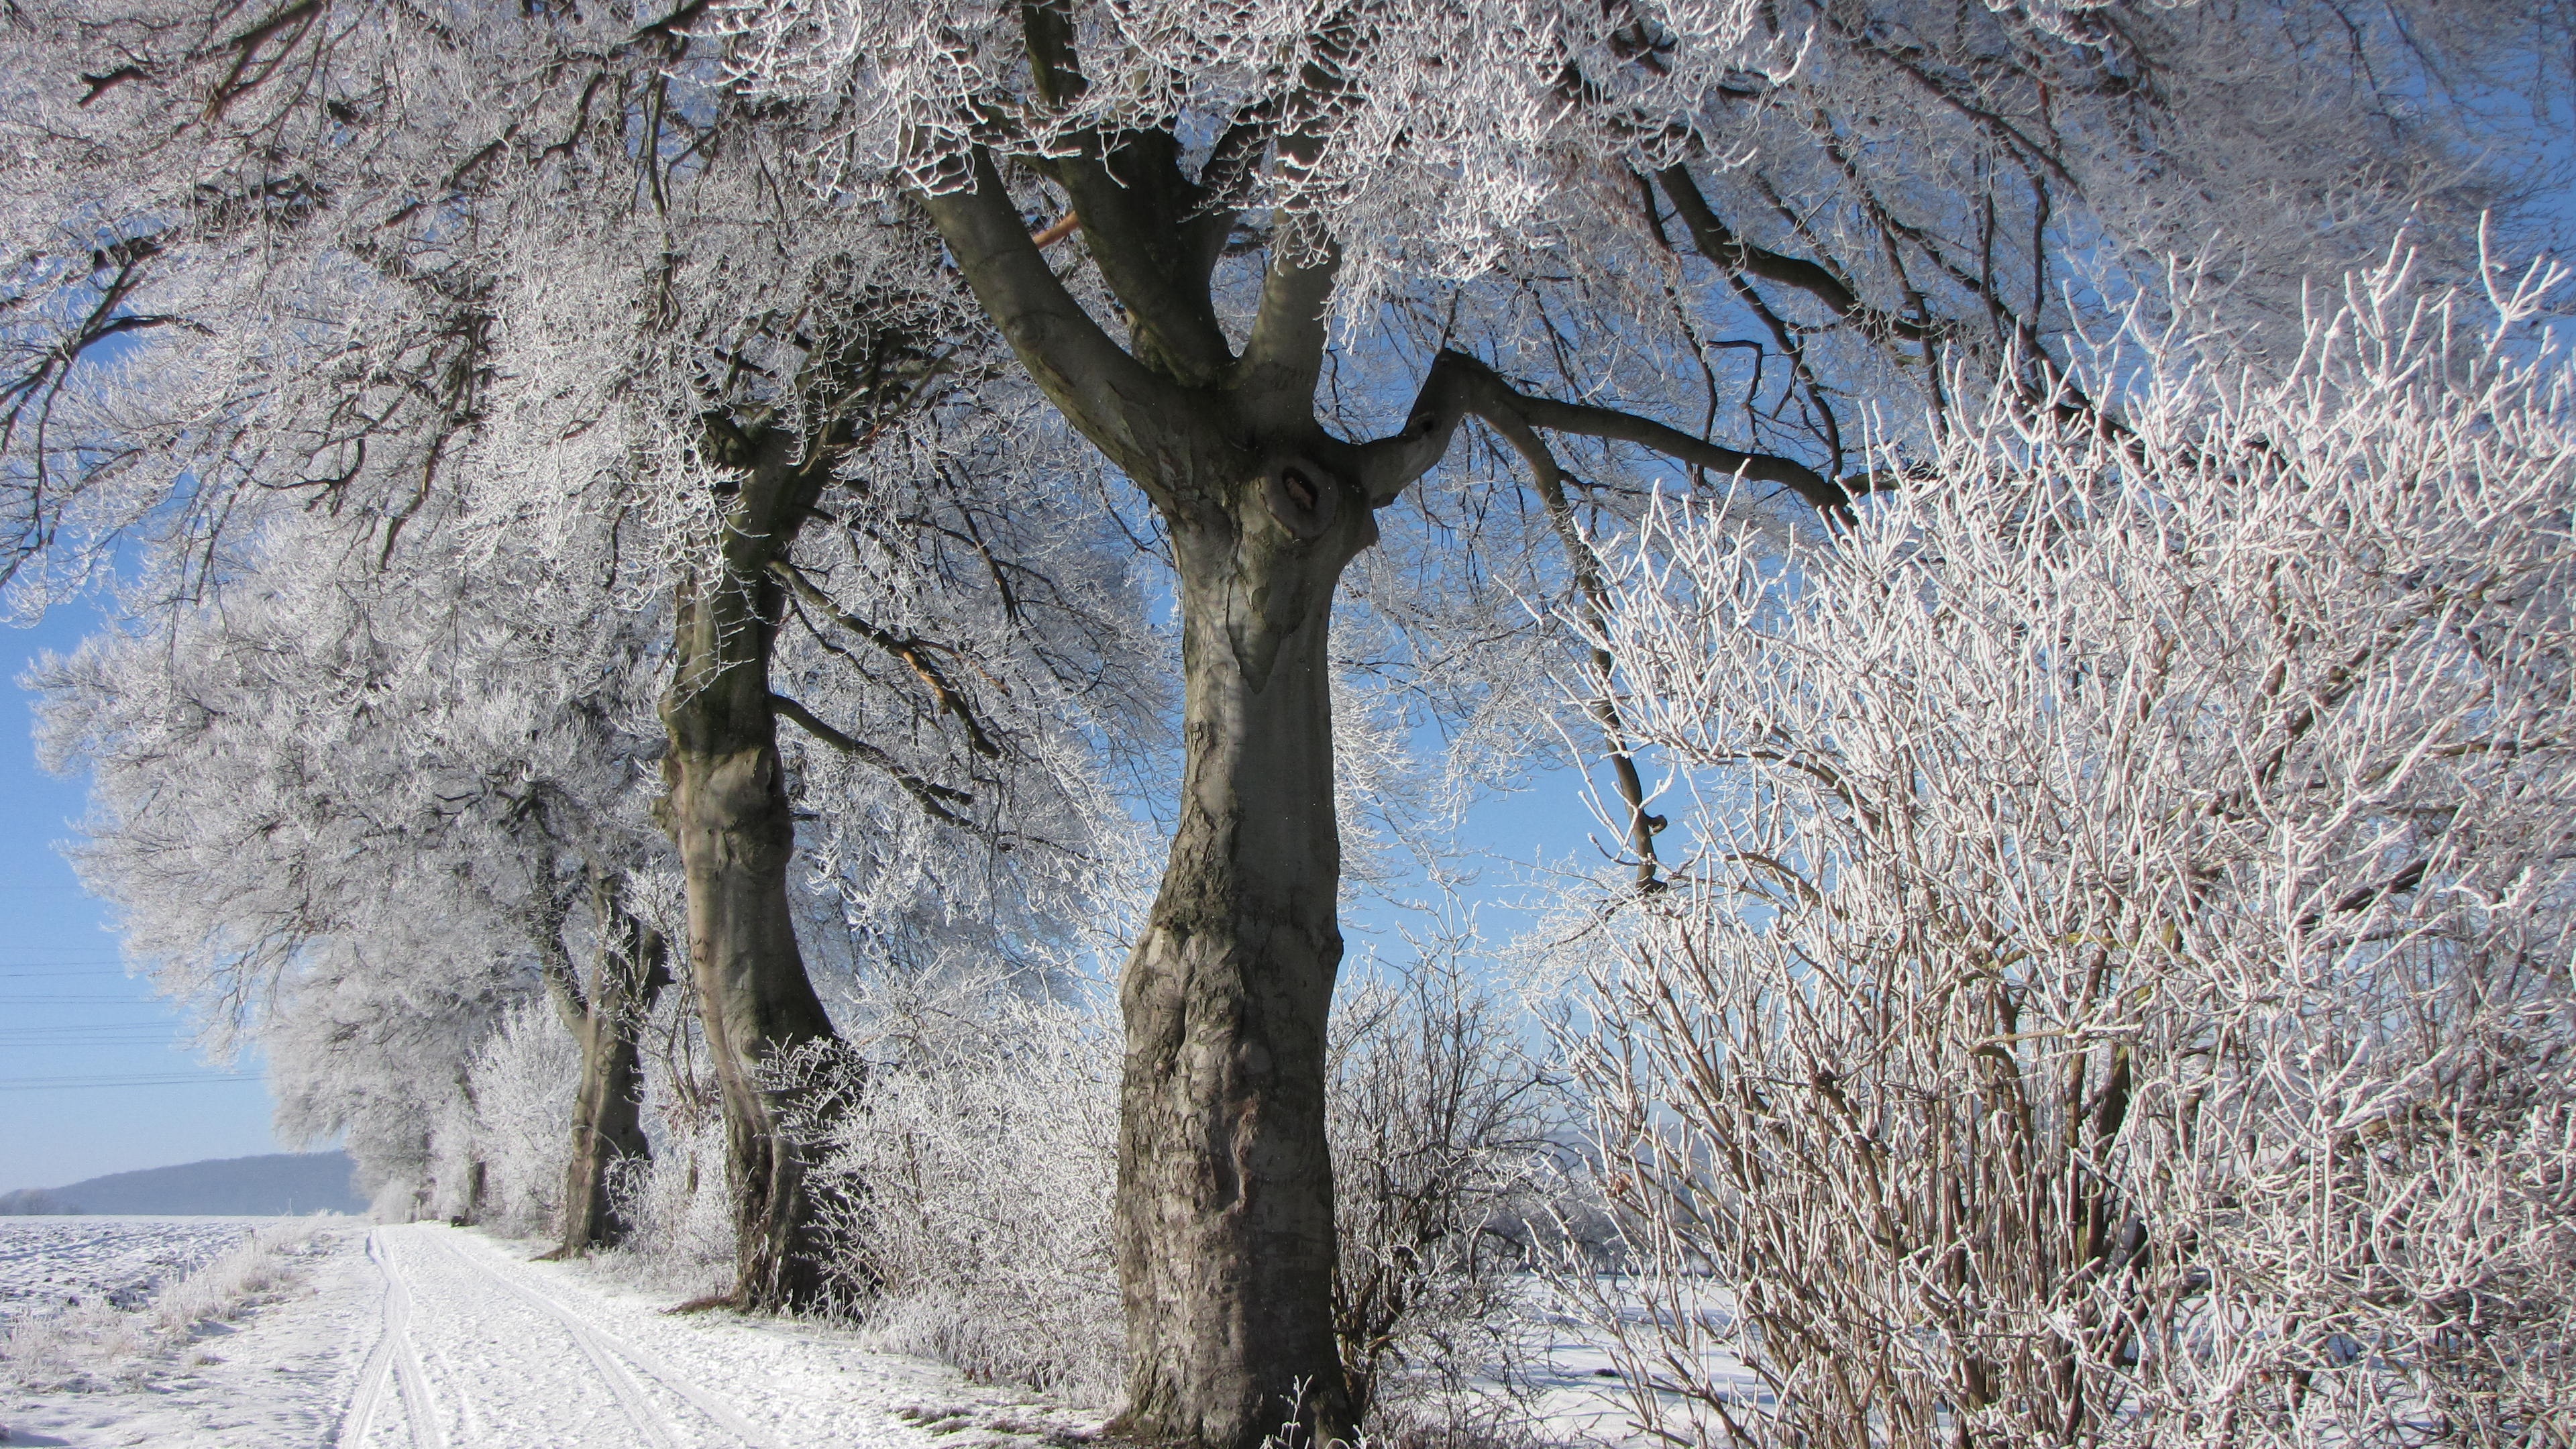
tree, nature, branch, snow, winter, plant, flower, frost, ice, spring, weather, season, woodland, freezing, woody plant